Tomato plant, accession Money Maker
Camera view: tilt-top (135 deg); turntable rotation: 180 degrees
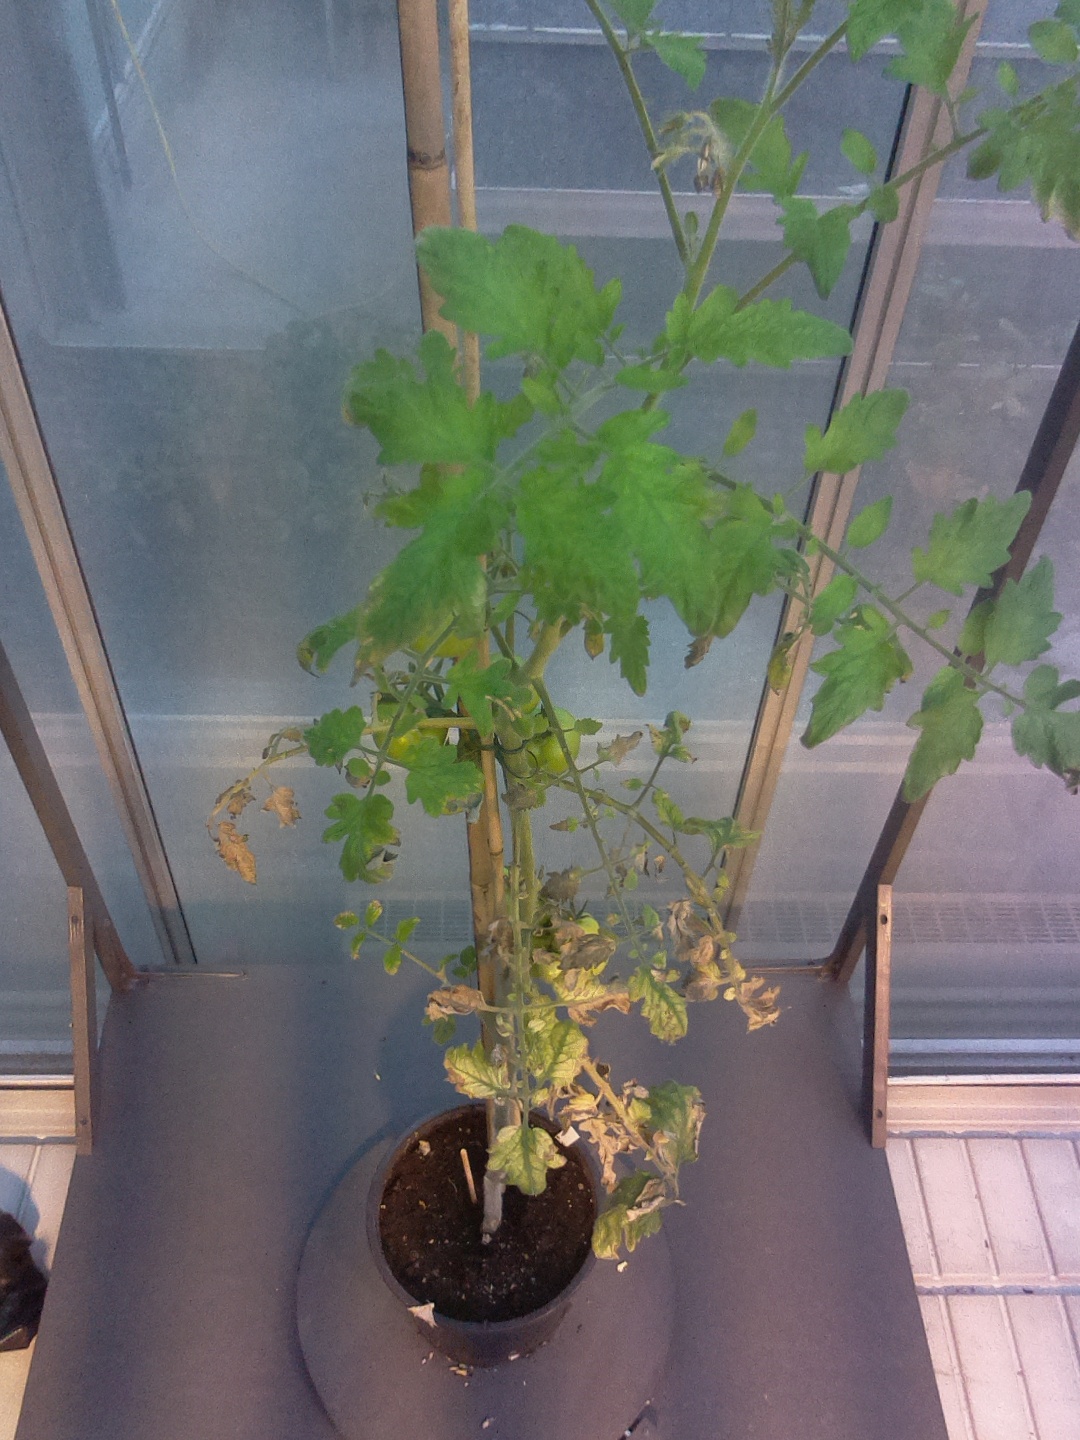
BBCH growth stage 77: 70%-80% of final fruit size